1st Proletarian Brigade (Yugoslav Partisans)

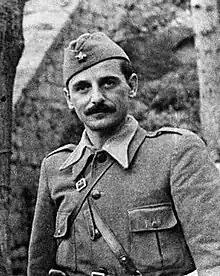
Koča Popović

It was formed by Josip Broz Tito and the Central Committee of the Communist Party of Yugoslavia on 22 December 1941 in the village of Rudo in Bosnia and Herzegovina. Initially comprising 1,200 of the best Serb and Montenegrin Partisans under the command of the Spanish Civil War veteran Koča Popović, it began to take on a more multi-ethnic character from March 1942 when 15 Bosniaks from Sarajevo joined the brigade. The formation of the brigade represented a significant change for the Partisans, as it gave the Partisan Supreme Command a politically reliable and mobile force that was not tied to a particular geographic area. This innovation allowed the Partisans to more easily concentrate fighting power at a particular point to achieve a decision, and permitted withdrawal when faced by a superior enemy force. The brigade fought its first battle on the day following its creation, when it encountered Italian troops and the Chetniks as it marched out of Rudo.